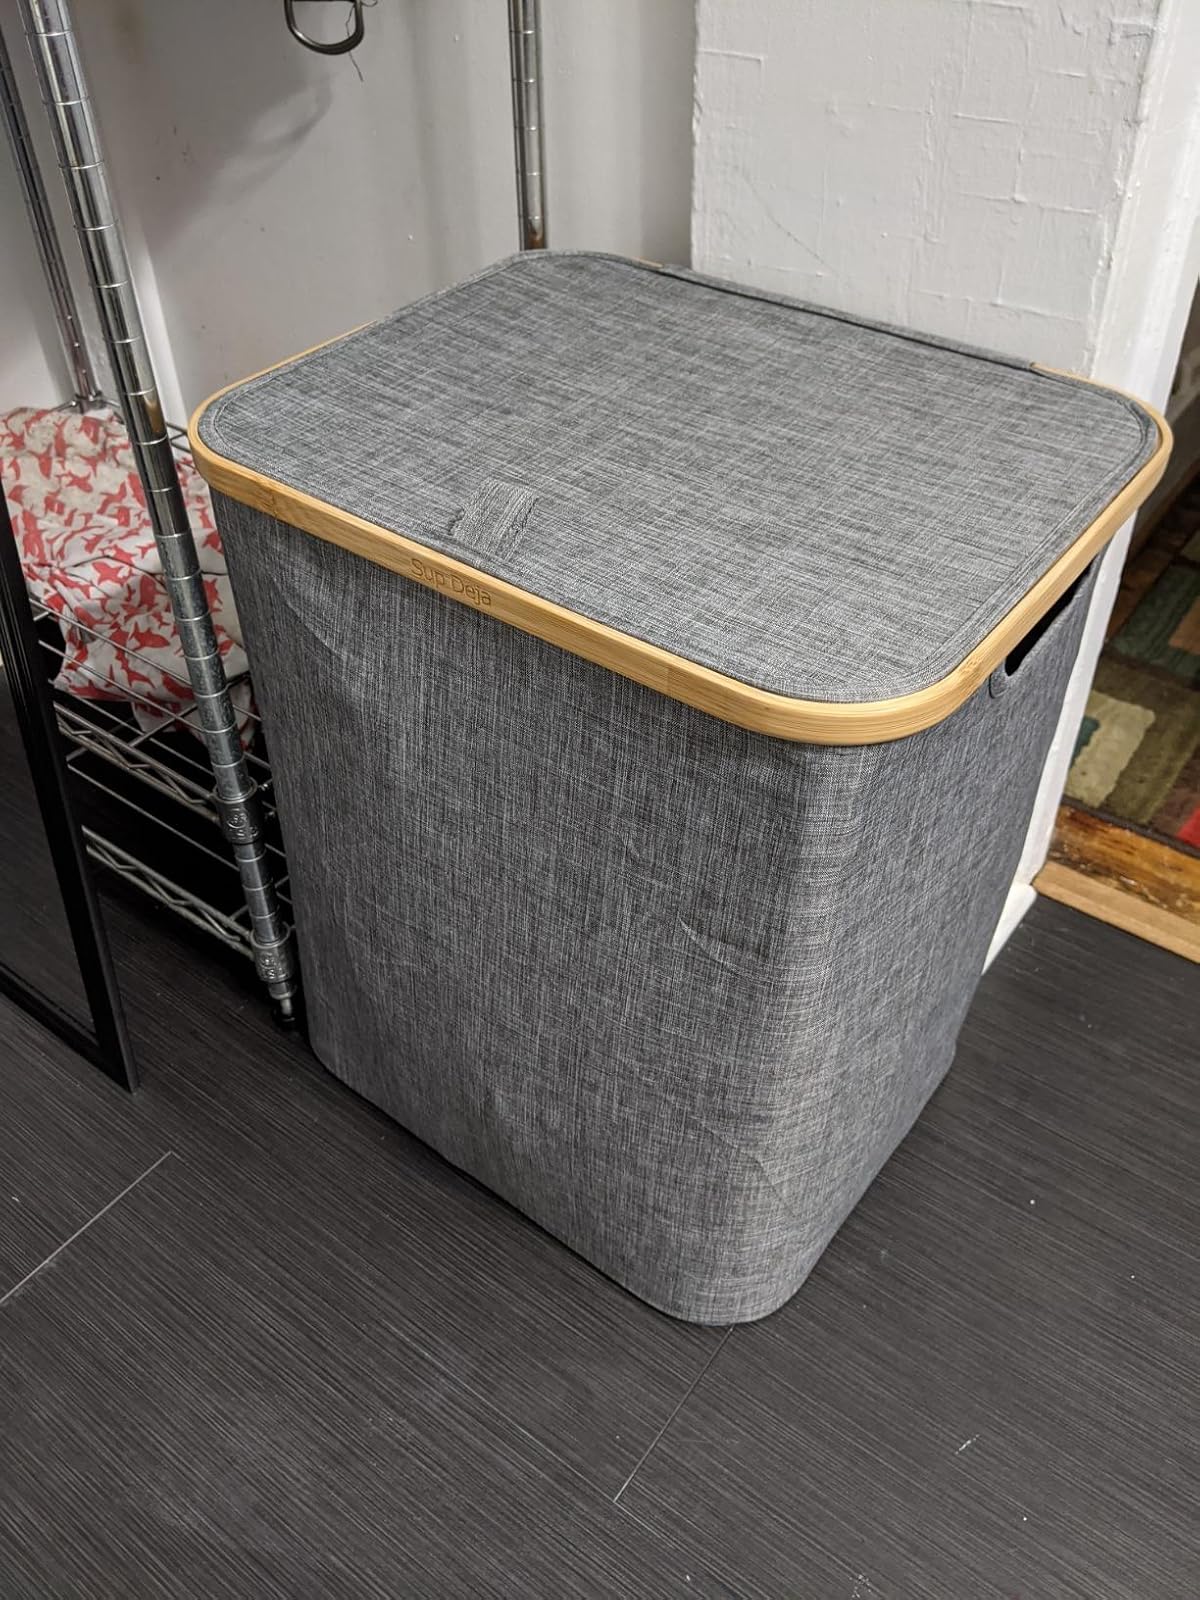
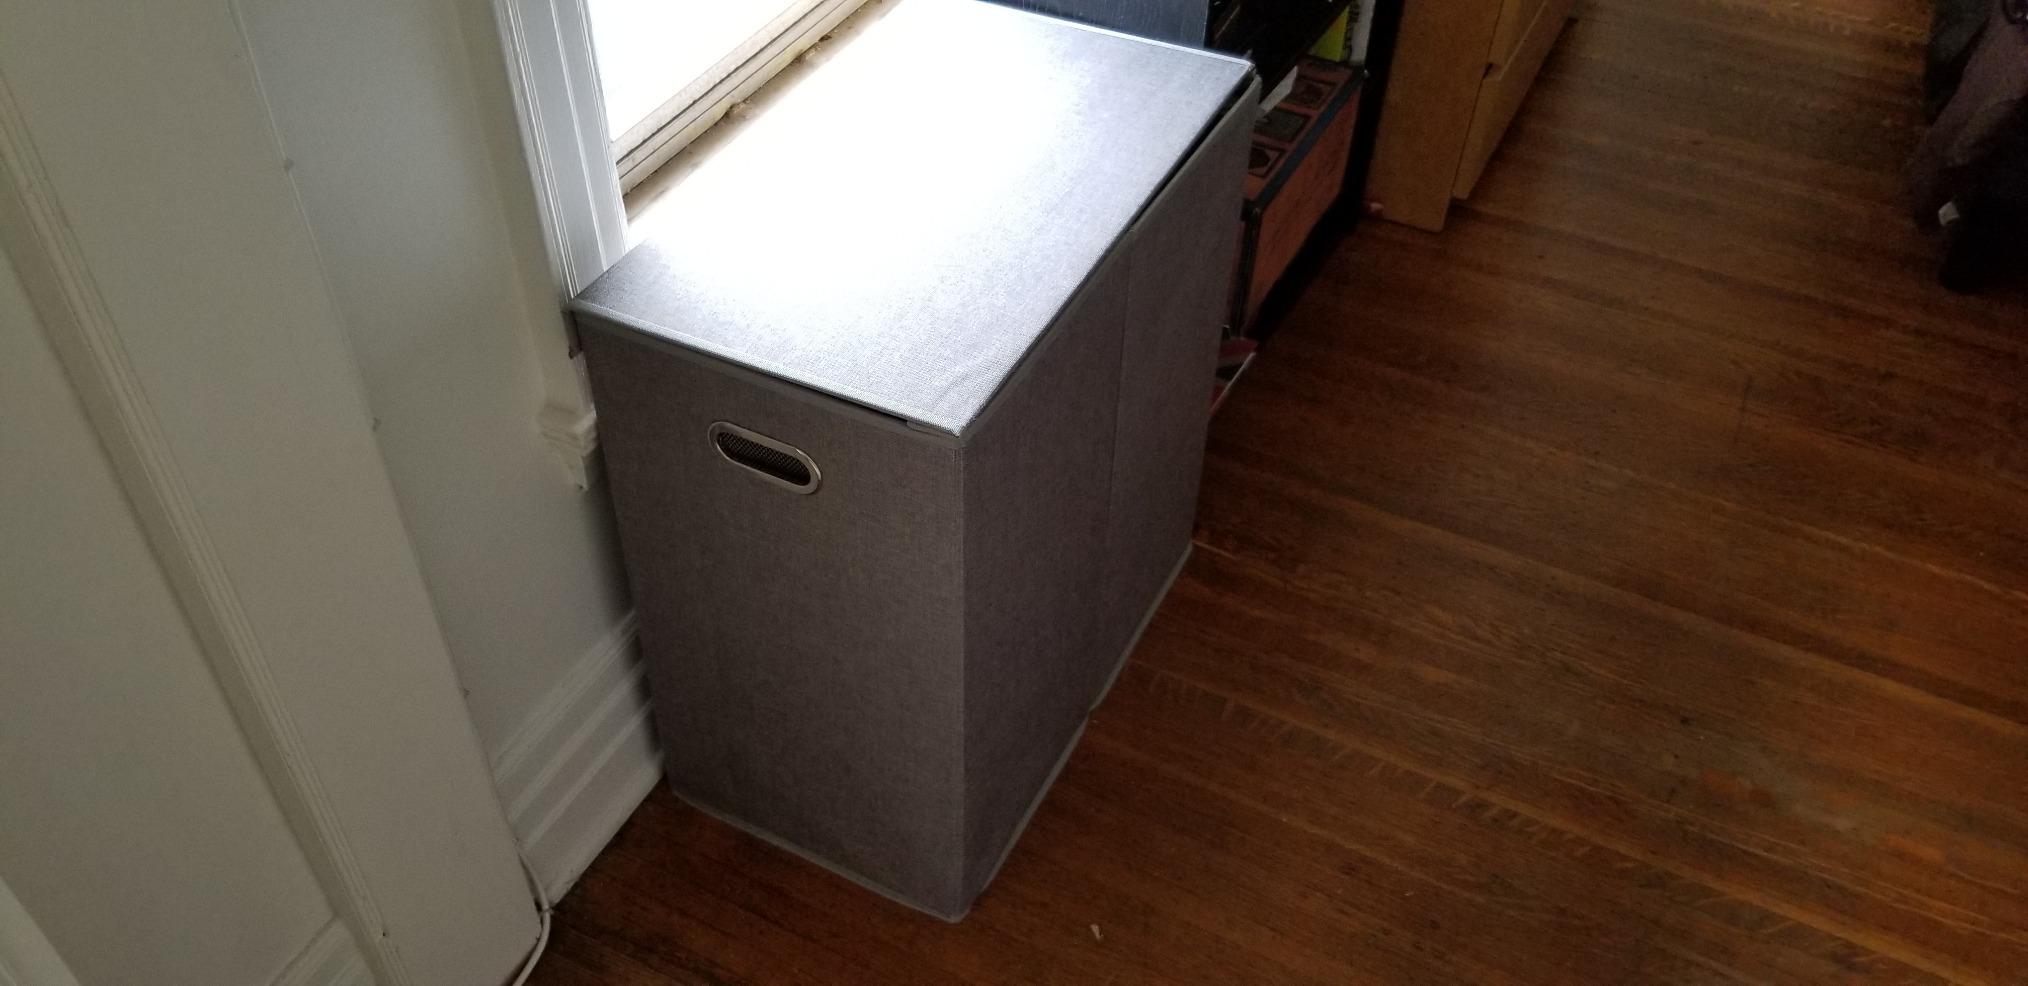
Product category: items_hamper
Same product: no